Blue Ridge Rollergirls

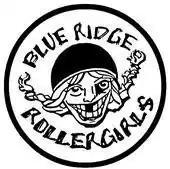
Original Blue Ridge logo.

After first organizing in 2006, Blue Ridge held its first public games on June 30, 2007, at Carrier Park in Asheville,